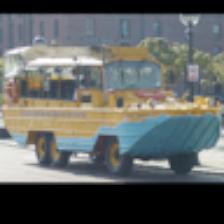
Label: NonHuman